Air Mail scandal

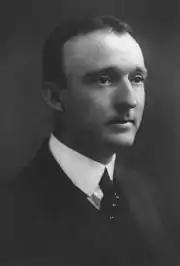
Senator Hugo Black

The air mail scandal began when an officer of the New York Philadelphia and Washington Airway Corporation, known as the Ludington Airline, was having a drink with friend and Hearst newspaper reporter Fulton Lewis Jr. Ludington Airline, established and owned by brothers Townsend and Nicholas Ludington, began offering an hourly daytime passenger shuttle on September 1, 1930, just two weeks after Eastern Air Transport (EAT) began its first passenger operations between New York City and Richmond, Virginia. Using seven Stinson SM-6000B tri-motors, Ludington Airline became the first U. S. airline in history to make a profit carrying nothing but passengers. However it began operating in the red when the novelty of cheap air travel wore off as the Great Depression deepened and competition with arch-rival EAT intensified. The Ludington officer mentioned to Lewis that in 1931 the carrier could not get a proposed "express service" air mail contract to extend CAM 25 (Miami to Washington via Atlanta) to Newark, New Jersey, not even by submitting a low bid of 25 cents a mile. Ludington's general manager, former Air Service aviator Eugene L. Vidal, eager to curtail Ludington's growing losses with a lucrative mail subsidy, had offered the extremely low bid to Brown in order to demonstrate Ludington's commitment to the route extension plan "at or below cost."